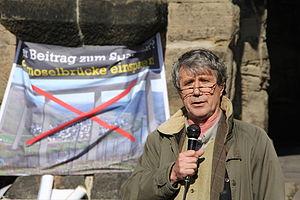
Heiner Monheim, né en 1946 à Aix-la-Chapelle, est un géographe allemand spécialiste du trafic et professeur à l'université de Trèves.